Limehouse Cut

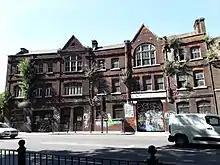
The innovative Caird & Rayner works, latterly the VIP Garage, derelict

At Limehouse, across the Cut from the Island, was the boatyard of T & W Forrestt, builders to the Royal National Lifeboat Institution. The firm built the Institution's self-righting lifeboat, which they publicised by testing in the waters of the adjoining Cut. Reportedly these boats saved upwards of 12,000 lives. Other notable builds included the Admiralty's fast anti-torpedo boats powered by the noiseless Willans engine, and the yawl " Rob Roy" (one of the first vessels used in solo adventuring). When it became urgent to send an expedition to the Sudan to rescue General Gordon the firm built and delivered, in less than a month, 100 boats to a special design for ascending the cataracts of the Nile.